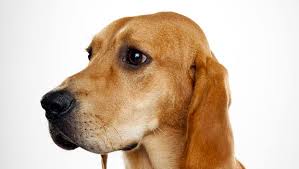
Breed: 207-n000045-redbone